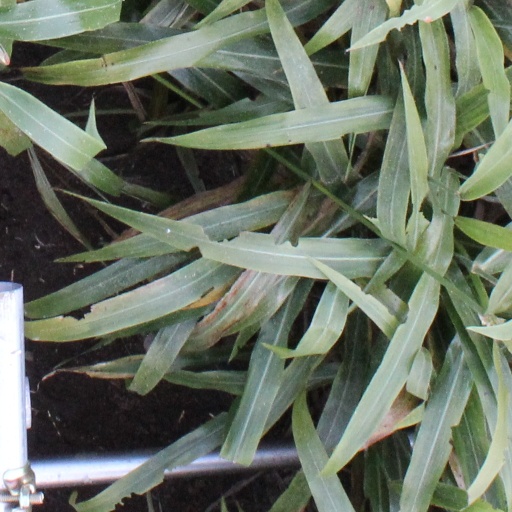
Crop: sorghum